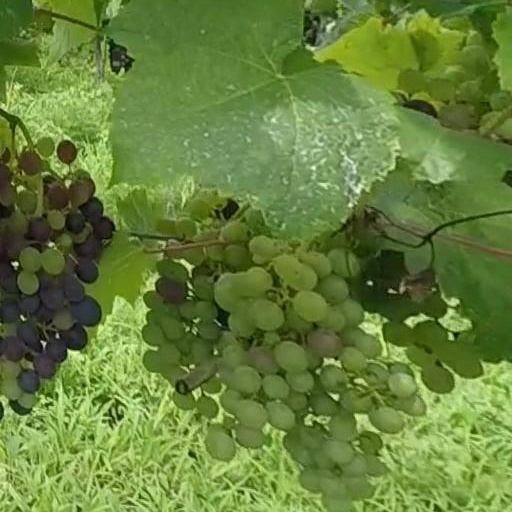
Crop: grape